Saydun

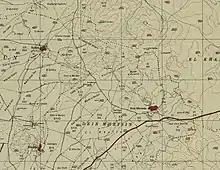
Saydun (Sidun) 1942 1:20,000

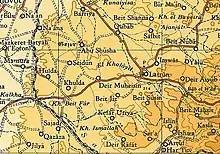
Saydun (Seidun) 1945 1:250,000

In 1992 the village site was described: "Cactuses and numerous grapevines grow on the site. Only one stone house remains; it has a flat roof and a round-arched door and is used for storage. The surrounding land are used for agriculture by Israelis."